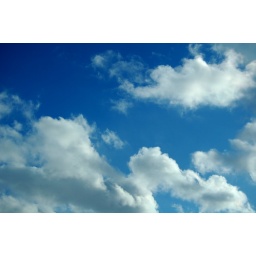
Happiness in blue and white